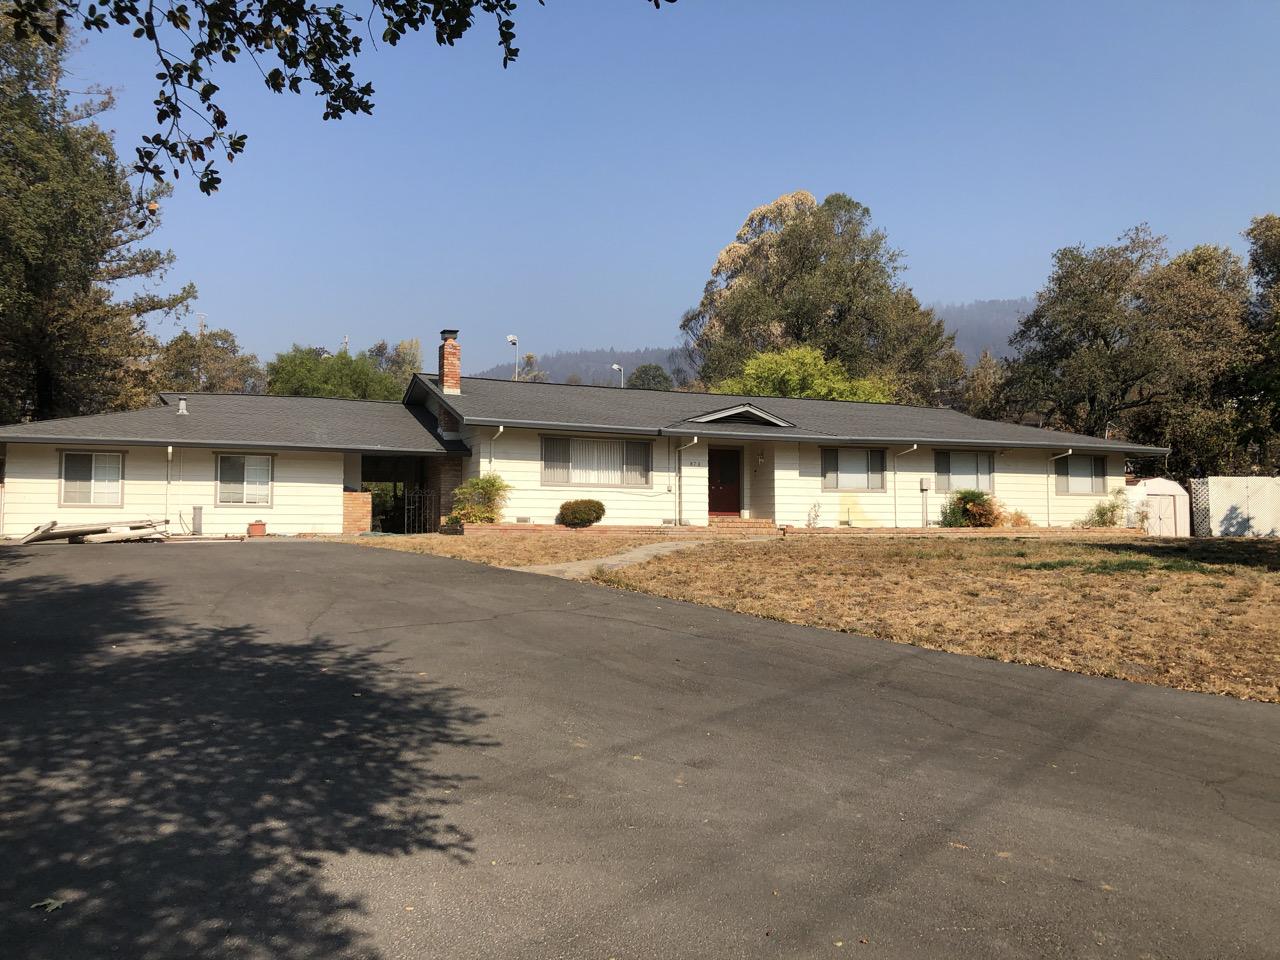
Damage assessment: no_damage